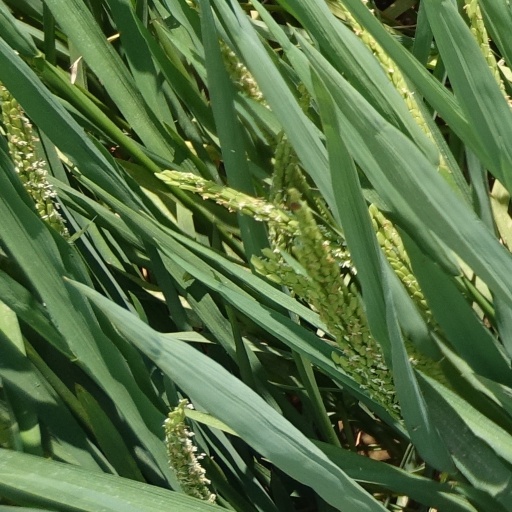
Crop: rice